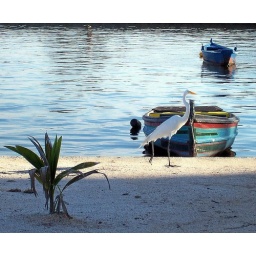
Some colourful fishing boats at anchor near the clock tower of Mesbla.